City Assembly of Niš

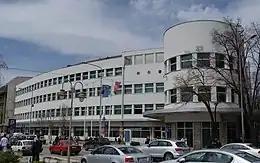
Building of the City Assembly of Niš

The Secretary of the City Assembly looks after the performance of professional operations in connection with convening and holding of sessions of the City Assembly and its working bodies, and manages administrative affairs related to their work. The City Assembly appoints the Secretary and Deputy Secretary of the City Assembly at the proposal of the President of the City Assembly, for four years.